Yiddish Philharmonic Chorus

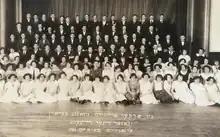
Group photo of the Freiheit Gezang Farein chorus, New York City, 1923

In 1925 the Jewish Workers Music Alliance was founded to fund Yiddish-language choirs and to publish arrangements made by FGF conductors. The FGF was closely affiliated with the International Workers Order during this period, and as other affiliated choirs were founded in more than 30 cities around the United States, the original FGF maintained an important role. Affiliated choirs in cities such as Philadelphia, Montreal and the original one in Chicago also sang under the name . The New York choir also grew large enough that various neighborhood and suburban branches of the FGF existed and rehearsed separately. New York also had a number of other progressive Yiddish choirs which were not Communist-affiliated.